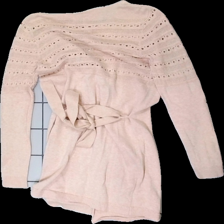
View: back
Type: Cardigan
Category: Ladies
Brand: Cream
Colors: Pink
Material: 100% Cotton
Pattern: Other
Cut: Regular
Size: M
Season: All
Price range: 50-100
Recommended usage: Reuse